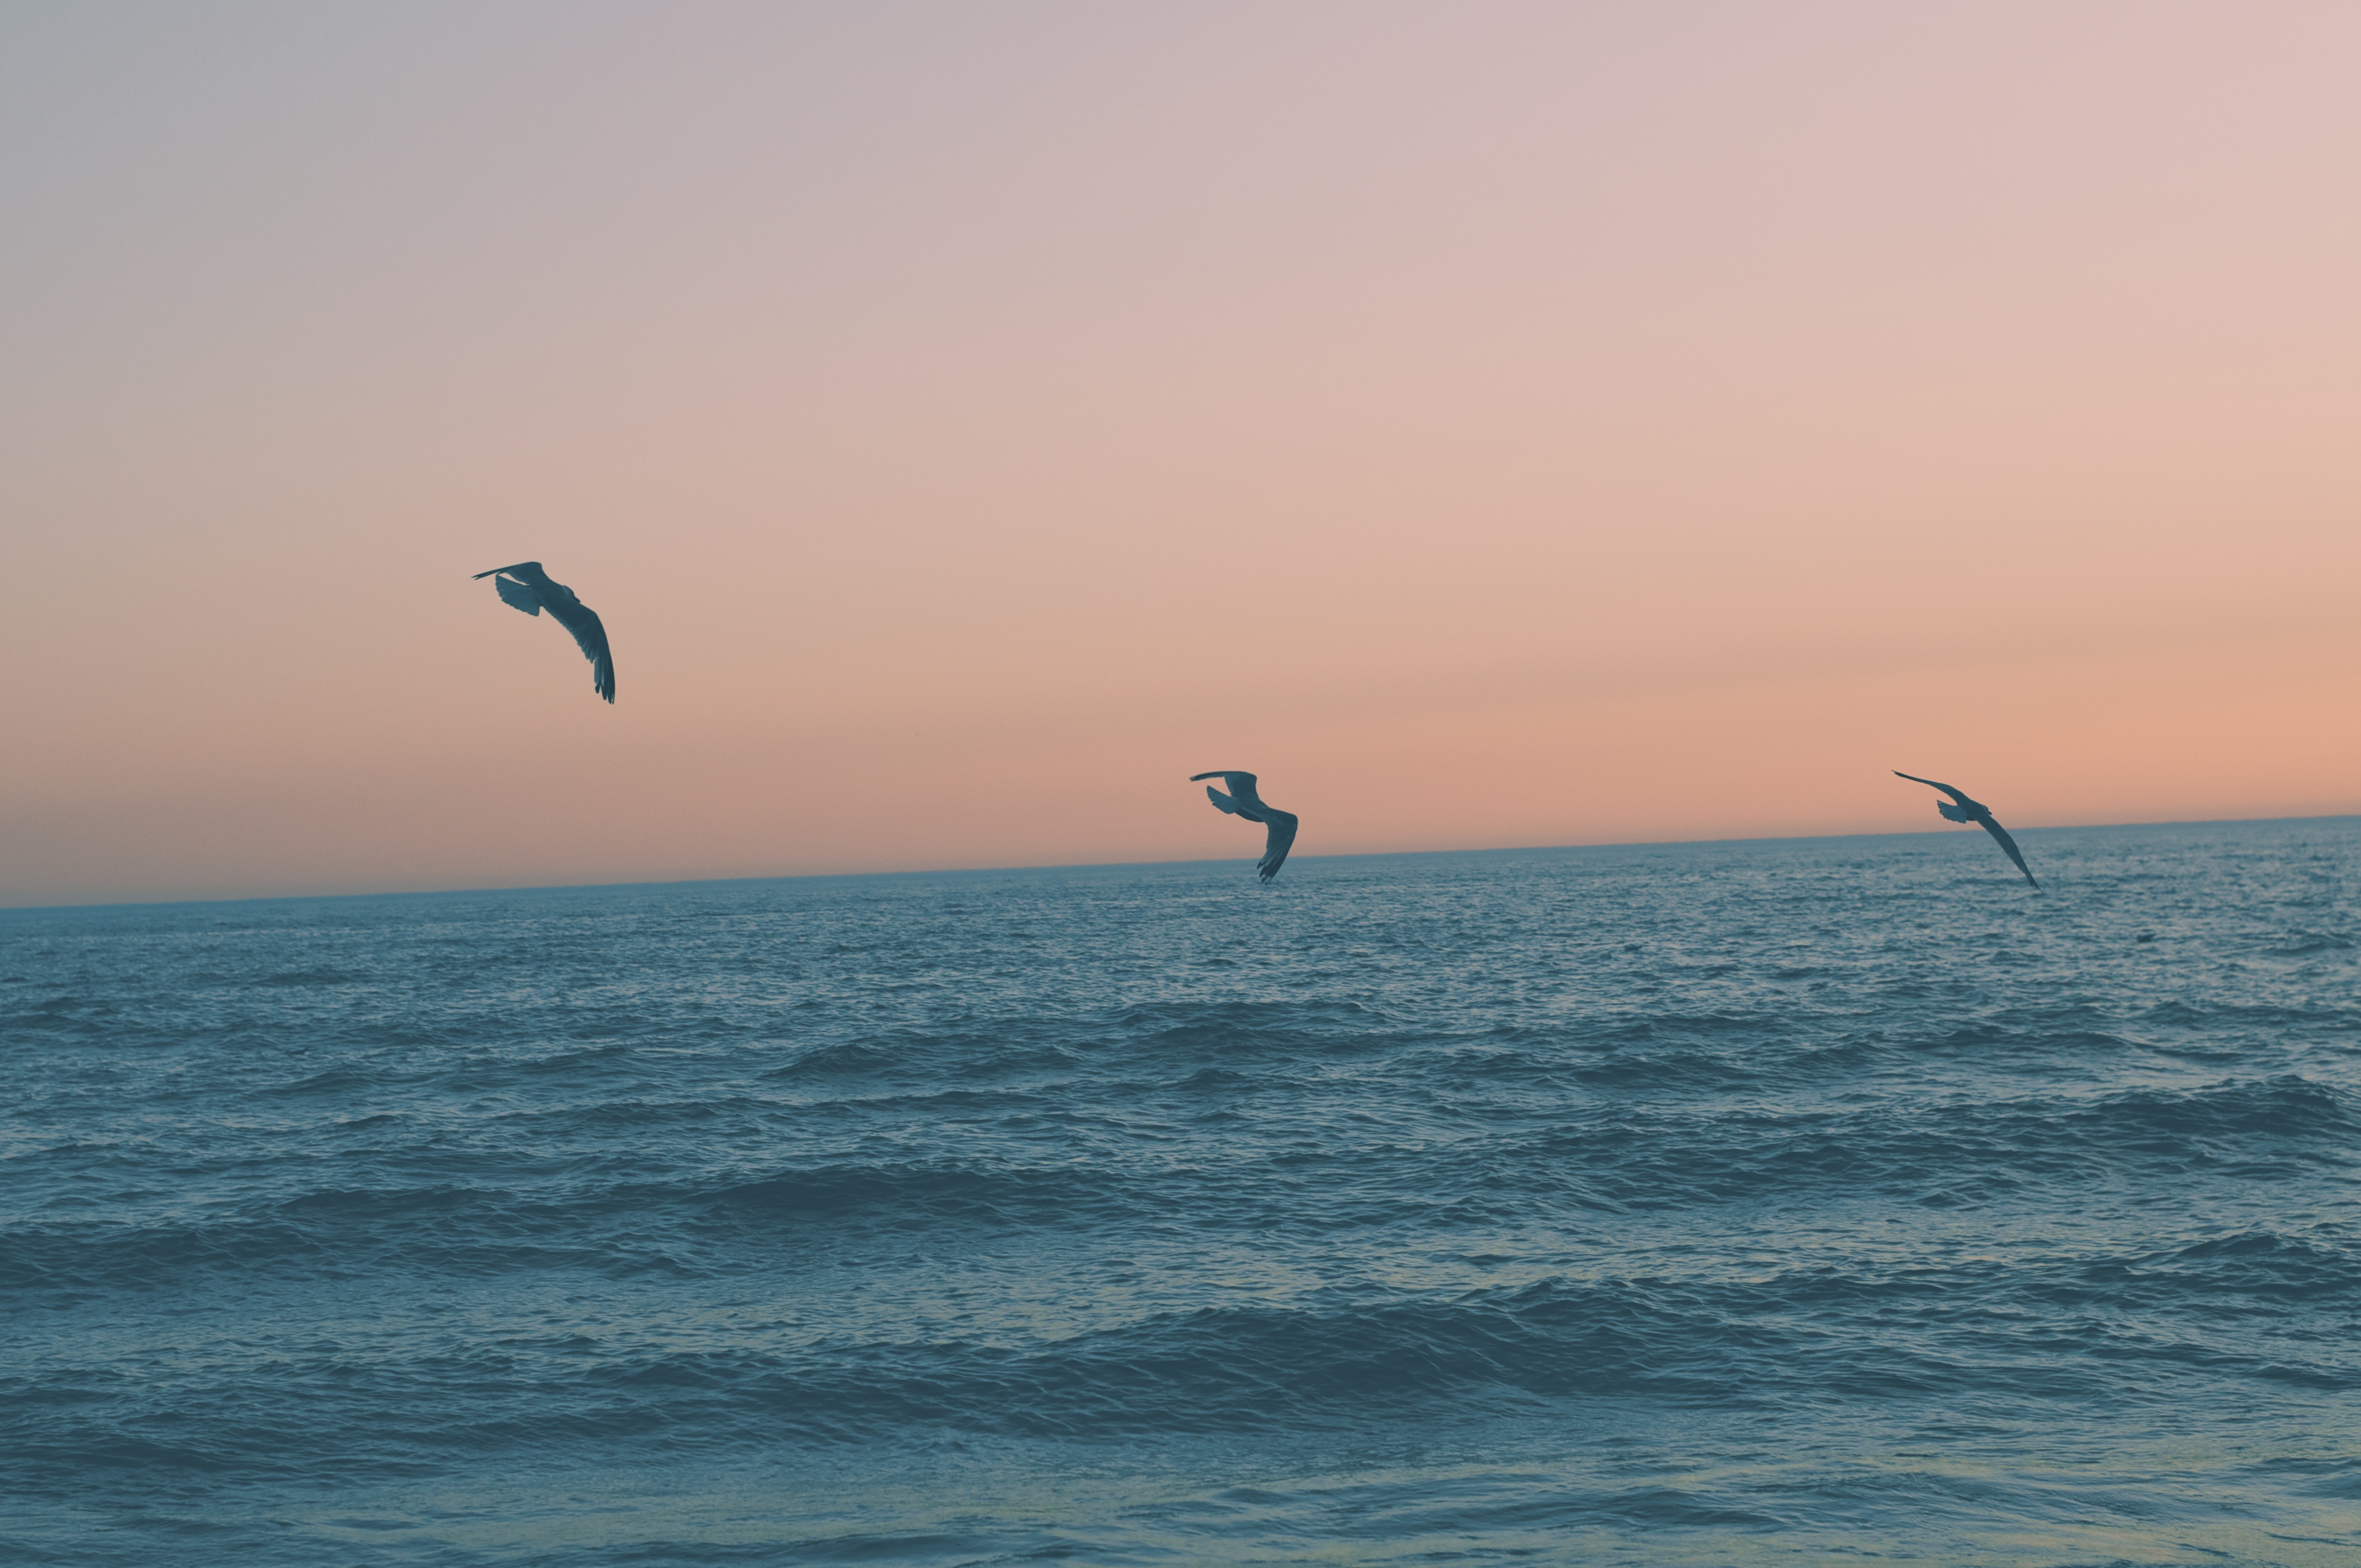
beach, sea, coast, ocean, horizon, wave, wind, toy, sports, kitesurfing, cape, water sport, wind wave, surfing equipment and supplies